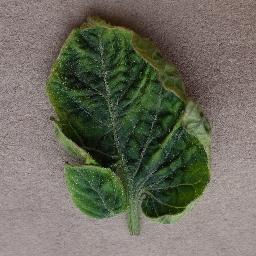
Label: Tomato___Tomato_Yellow_Leaf_Curl_Virus